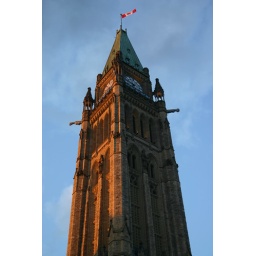
The peace tower at the parliament building in Ottawa